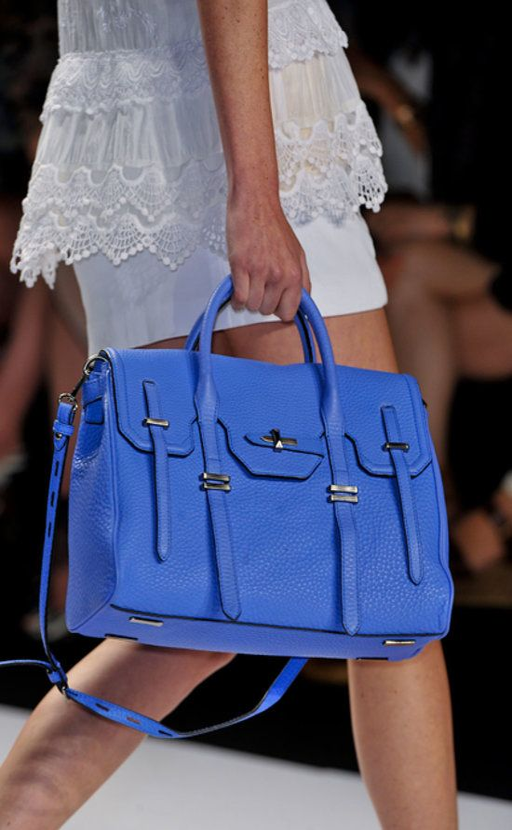
i love the bright blue on this bag !